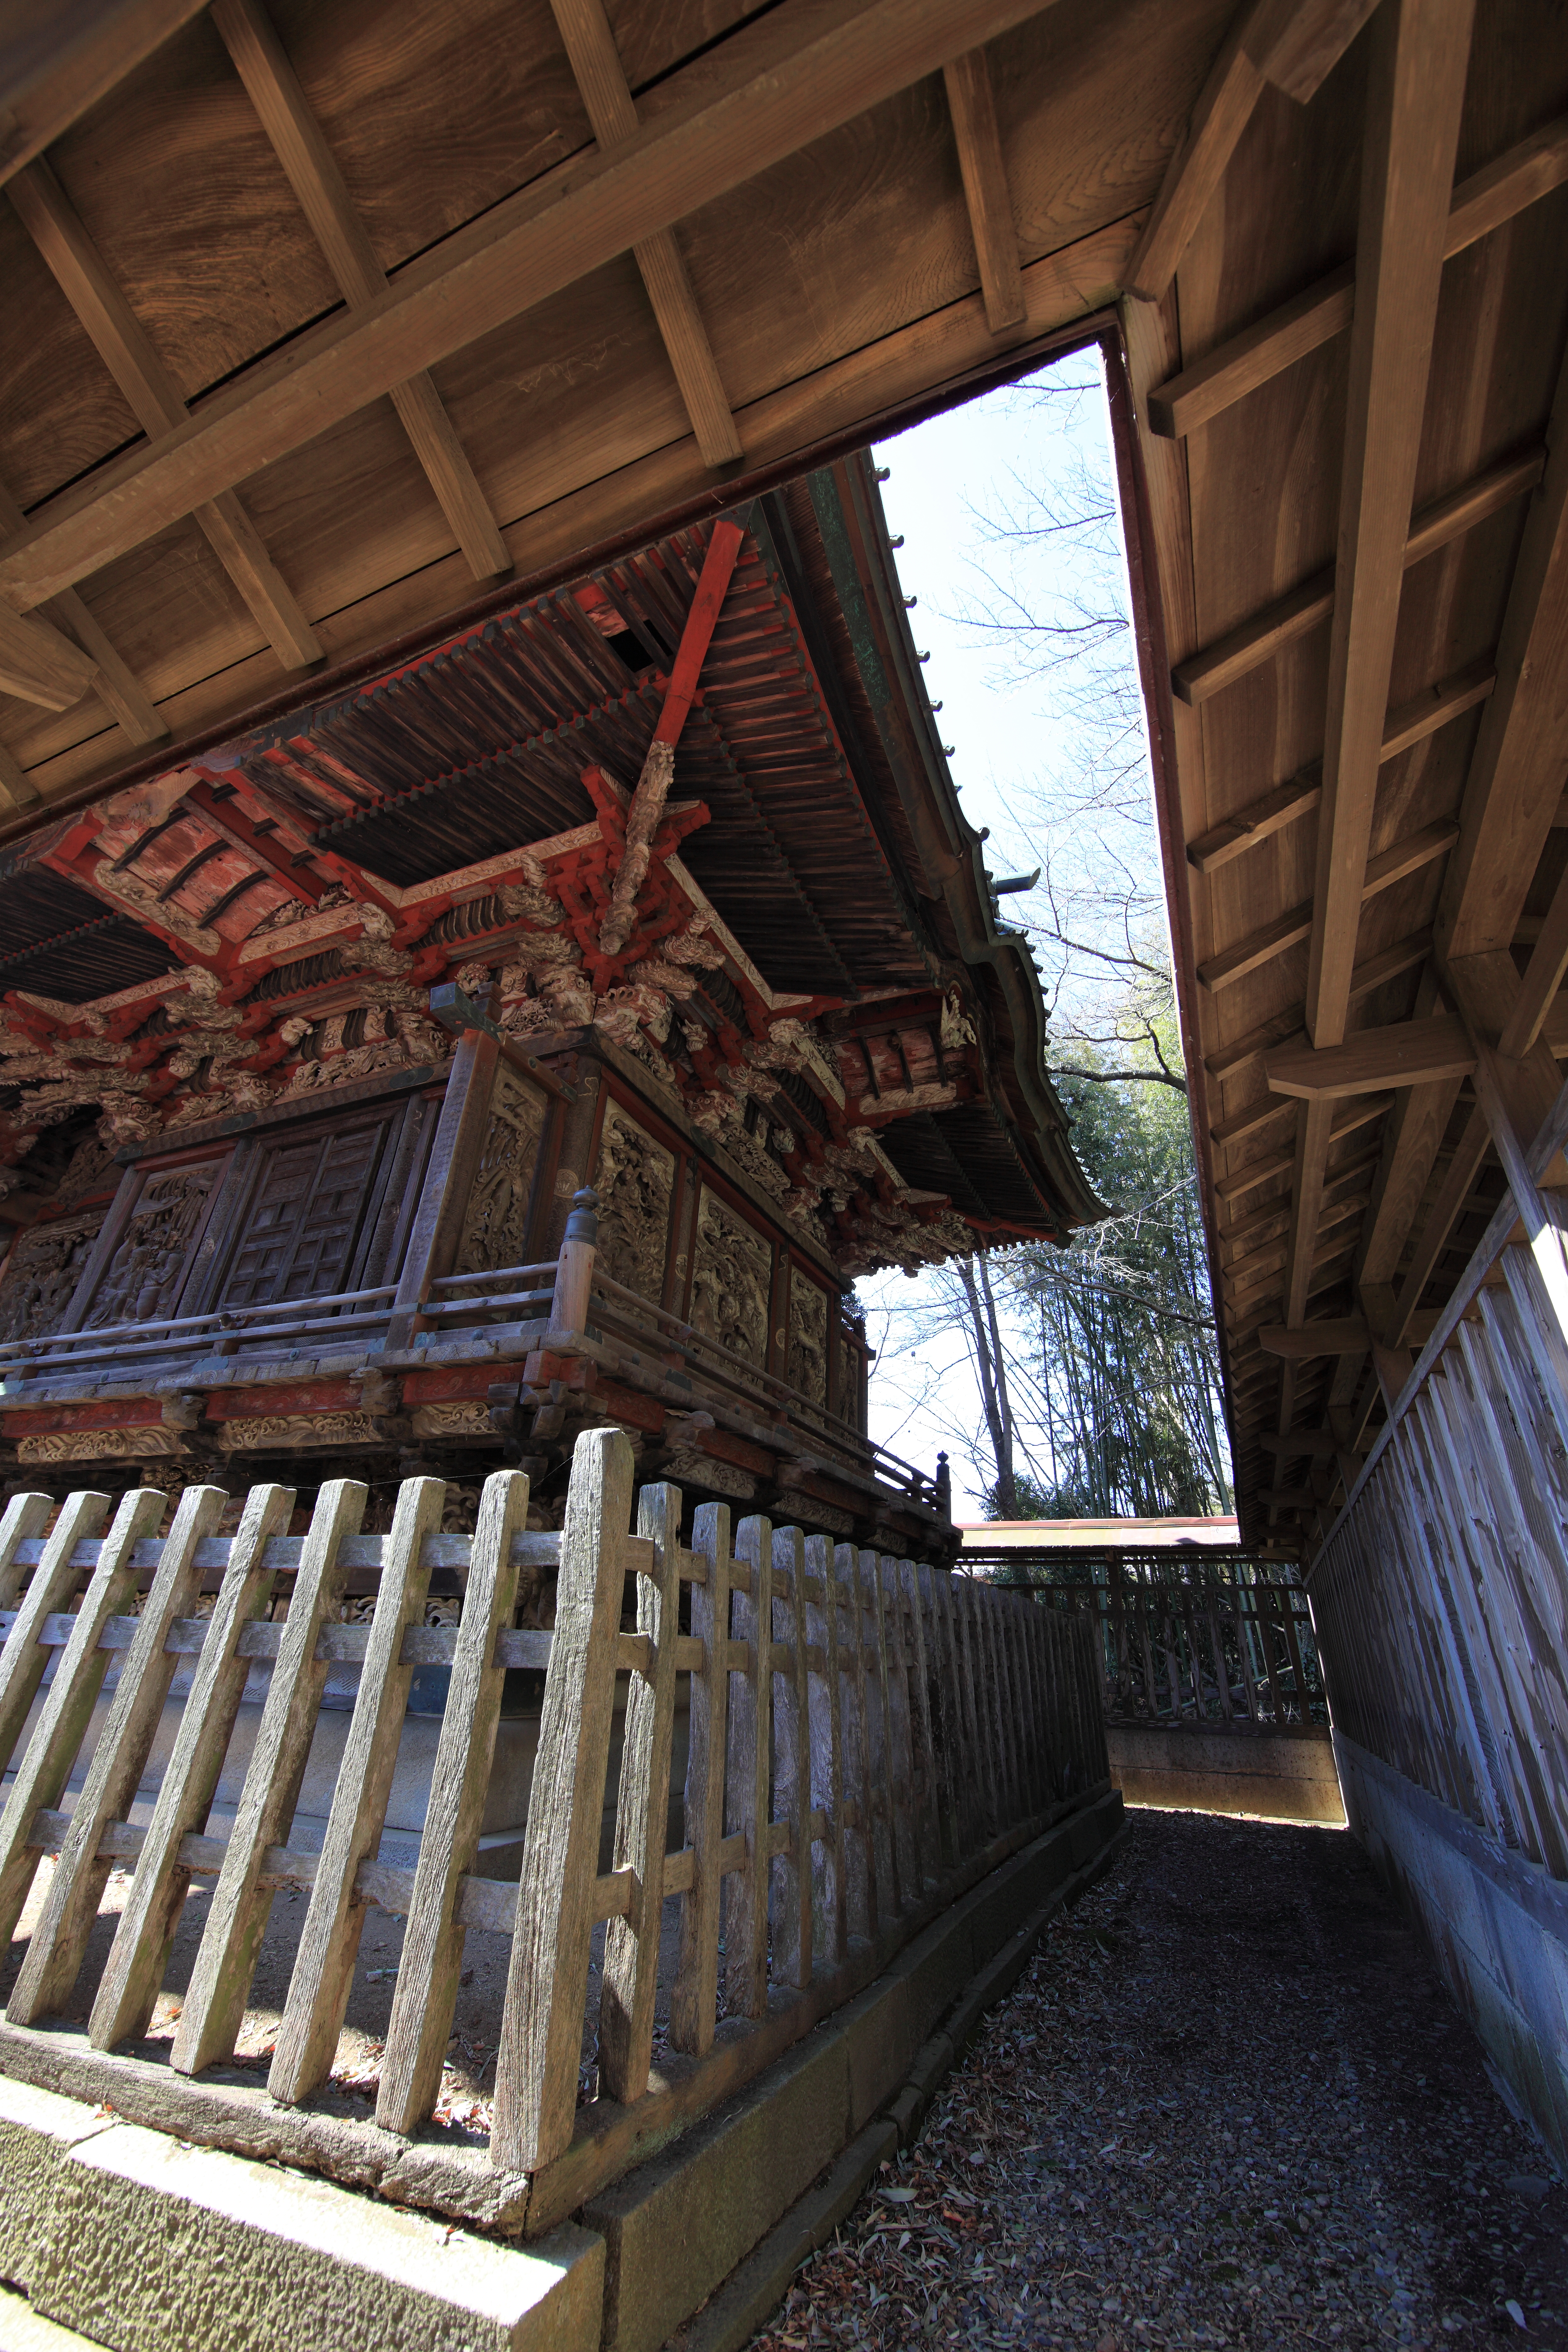
architecture, wood, house, building, high, temple, stairs, shrine, 5d, hires, log cabin, woodcarving, markii, hi, res, resolution, ibaraki, sakuragawa